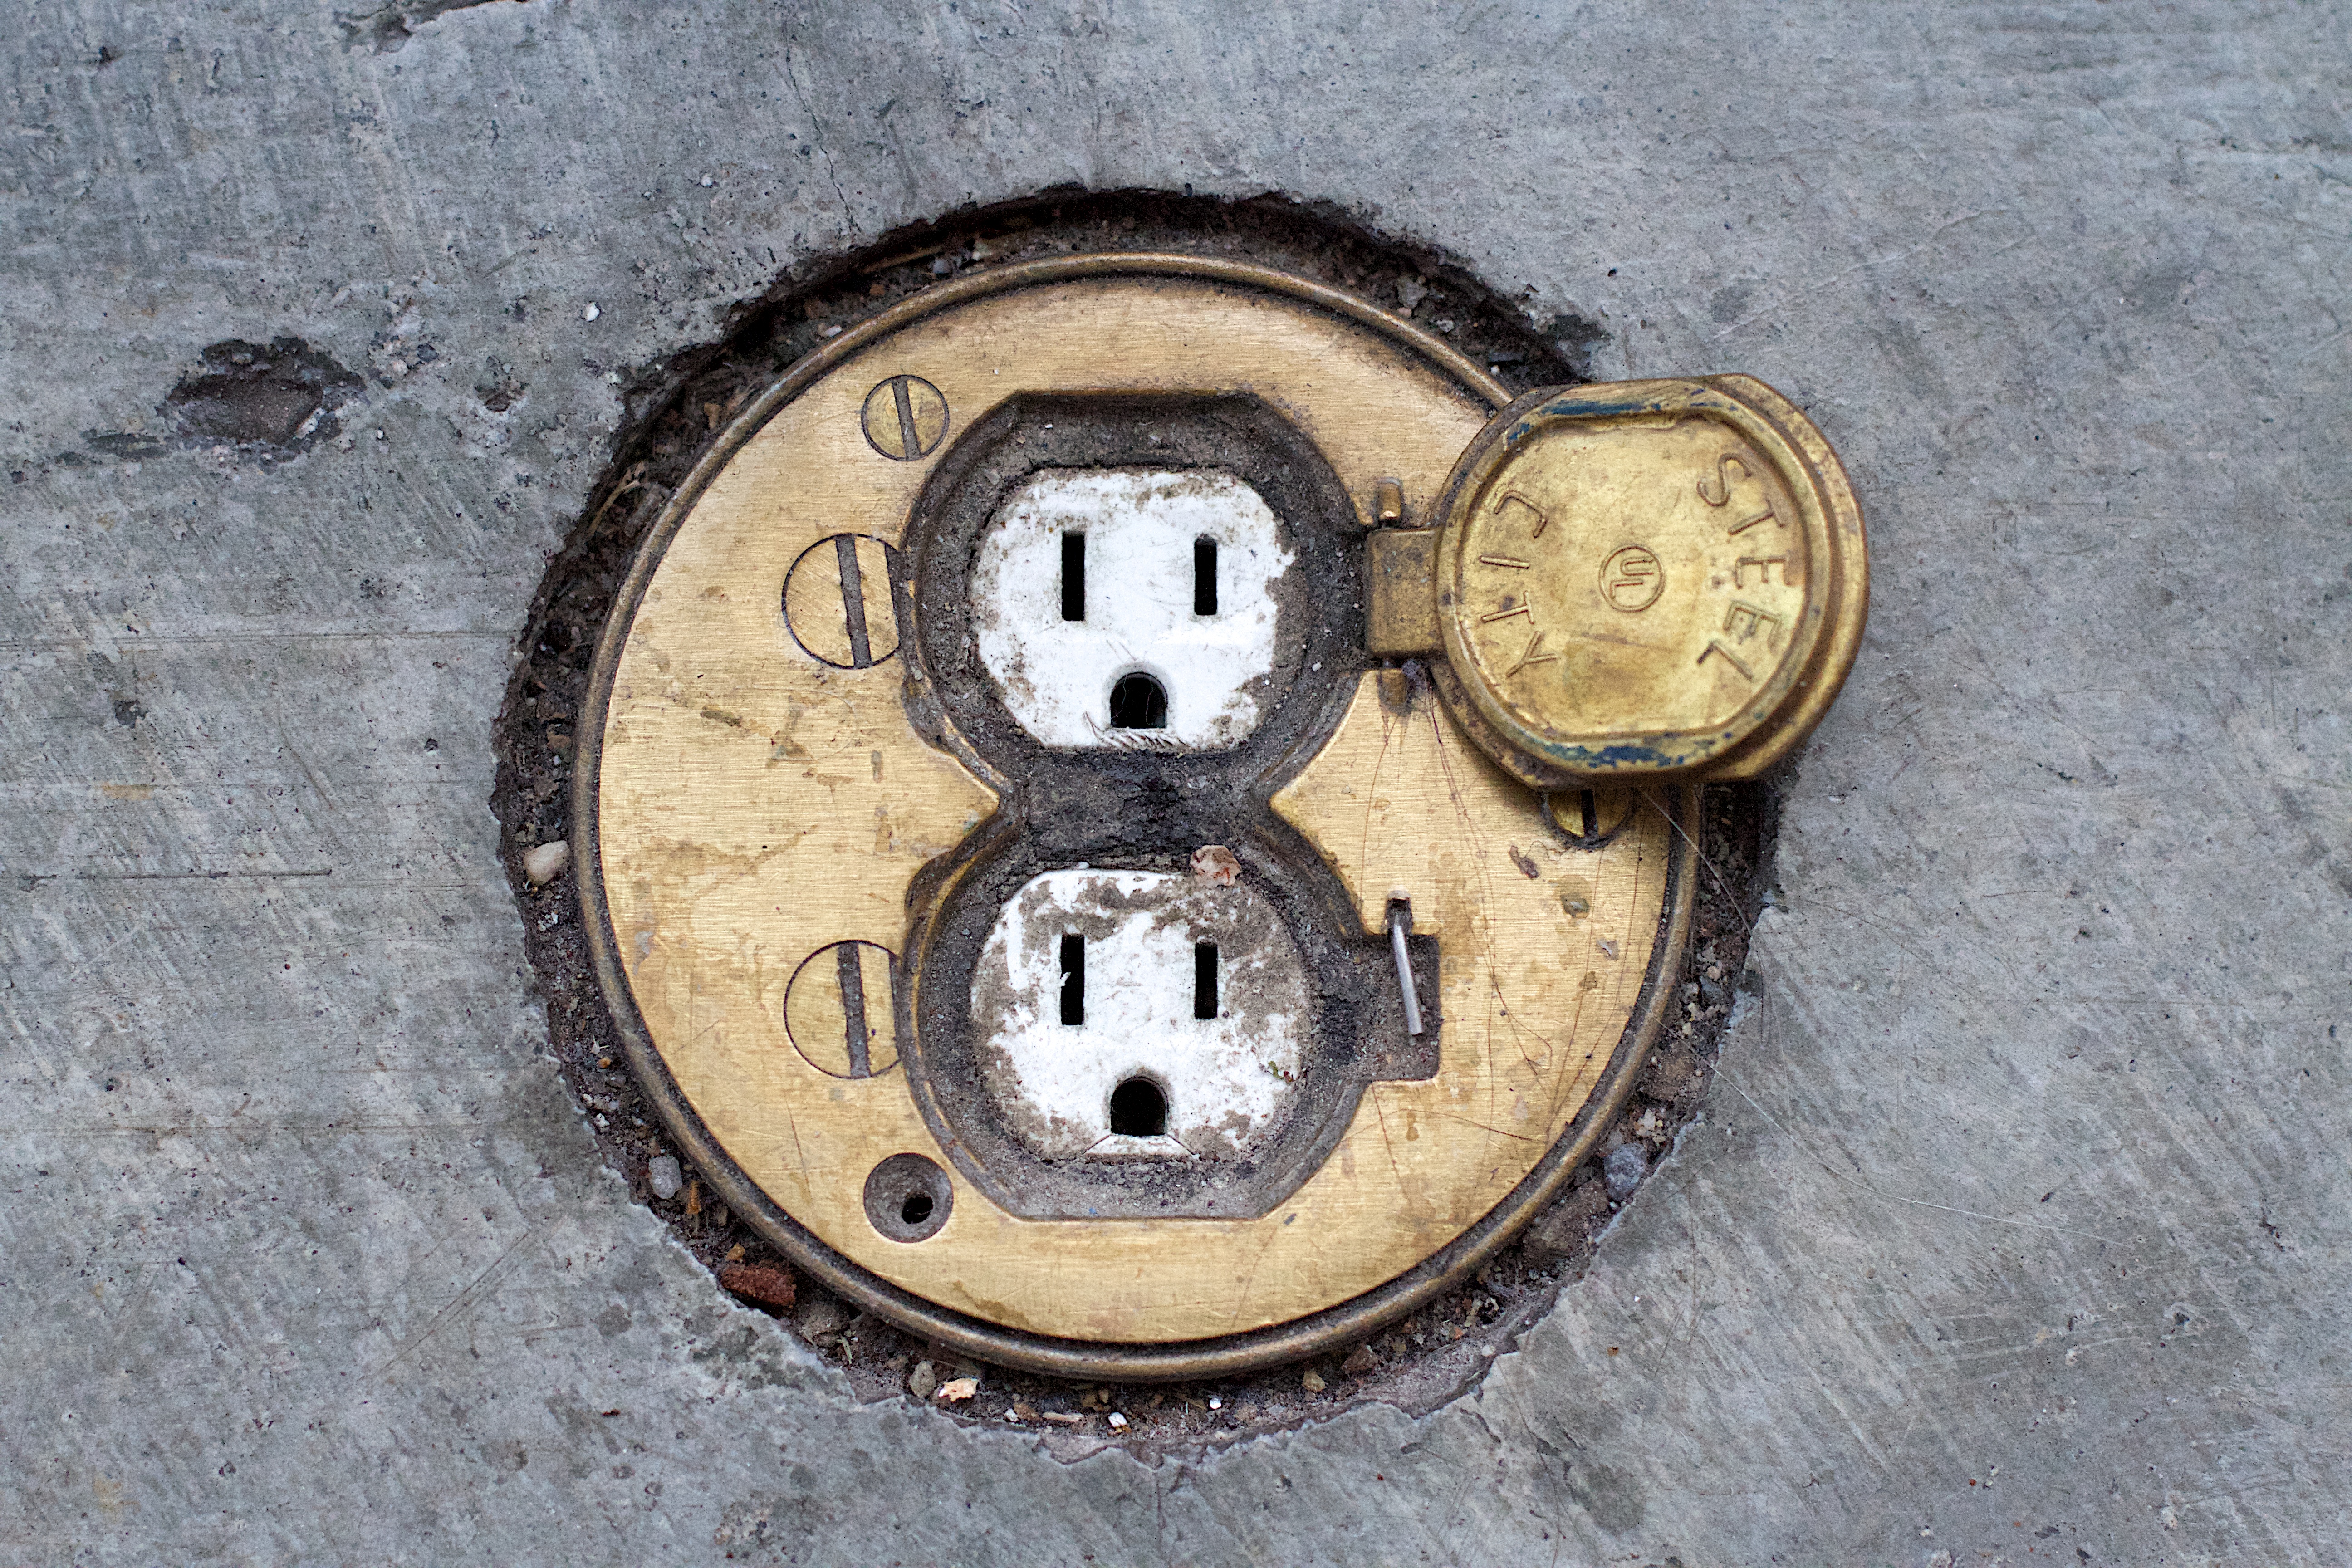
hand, clock, number, money, currency, 2014365, man made object